Aviation in the Azores

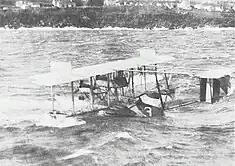
The NC-3, one of the three hydroplanes commanded by Albert Cushing Read, that was unable to complete its trans-Atlantic journey, in Ponta Delgada (19 May 1919)

The city of Horta was bombarded in December 1916, and the following year the city was shelled by the German U-boat on 4 July 1917.